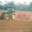
Label: tractor